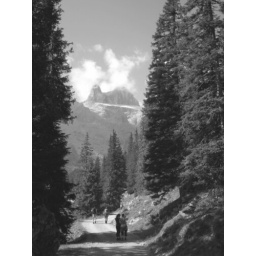
On our way up the Austria to Switzerland mountain pass. Switzerland is just over that hill in front.